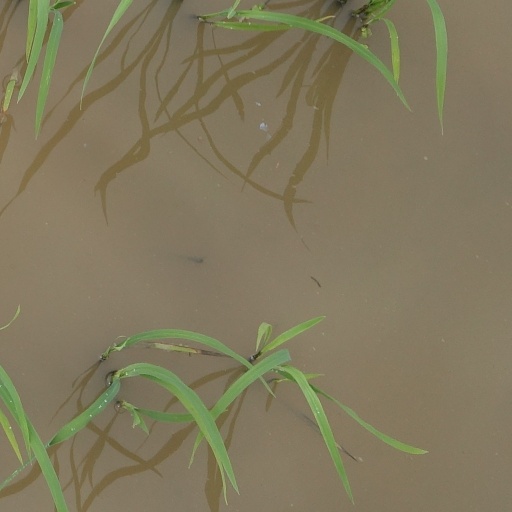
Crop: rice